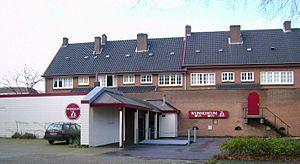
Un musée de la vigne et du vin a pour but d'exposer au public tout ce qui a eu trait à la viticulture et à la vinification. Ces musées sont présents dans les cinq continents. On distingue d'une part ceux qui exposent uniquement les objets de la préhistoire ou de l'antiquité consacrés à l'élaboration des premiers vins ou des vins antiques. Depuis les années 1950, une seconde sorte de musée s'est développée. Ces musées se sont multipliés dans de nombreuses localités ayant eu une fonction viti-vinicole avant le phylloxéra ou qui ont réussi à la préserver. Ils se sont tournés vers l'exposition et la mise en valeur du matériel de vinification de l'époque, le plus souvent en y ajoutant des outils vignerons et les premiers appareils de traitement de la vigne. Ces expositions couvrent dans leur majorité une période entre le XVIIIᵉ siècle et le XXᵉ siècle.